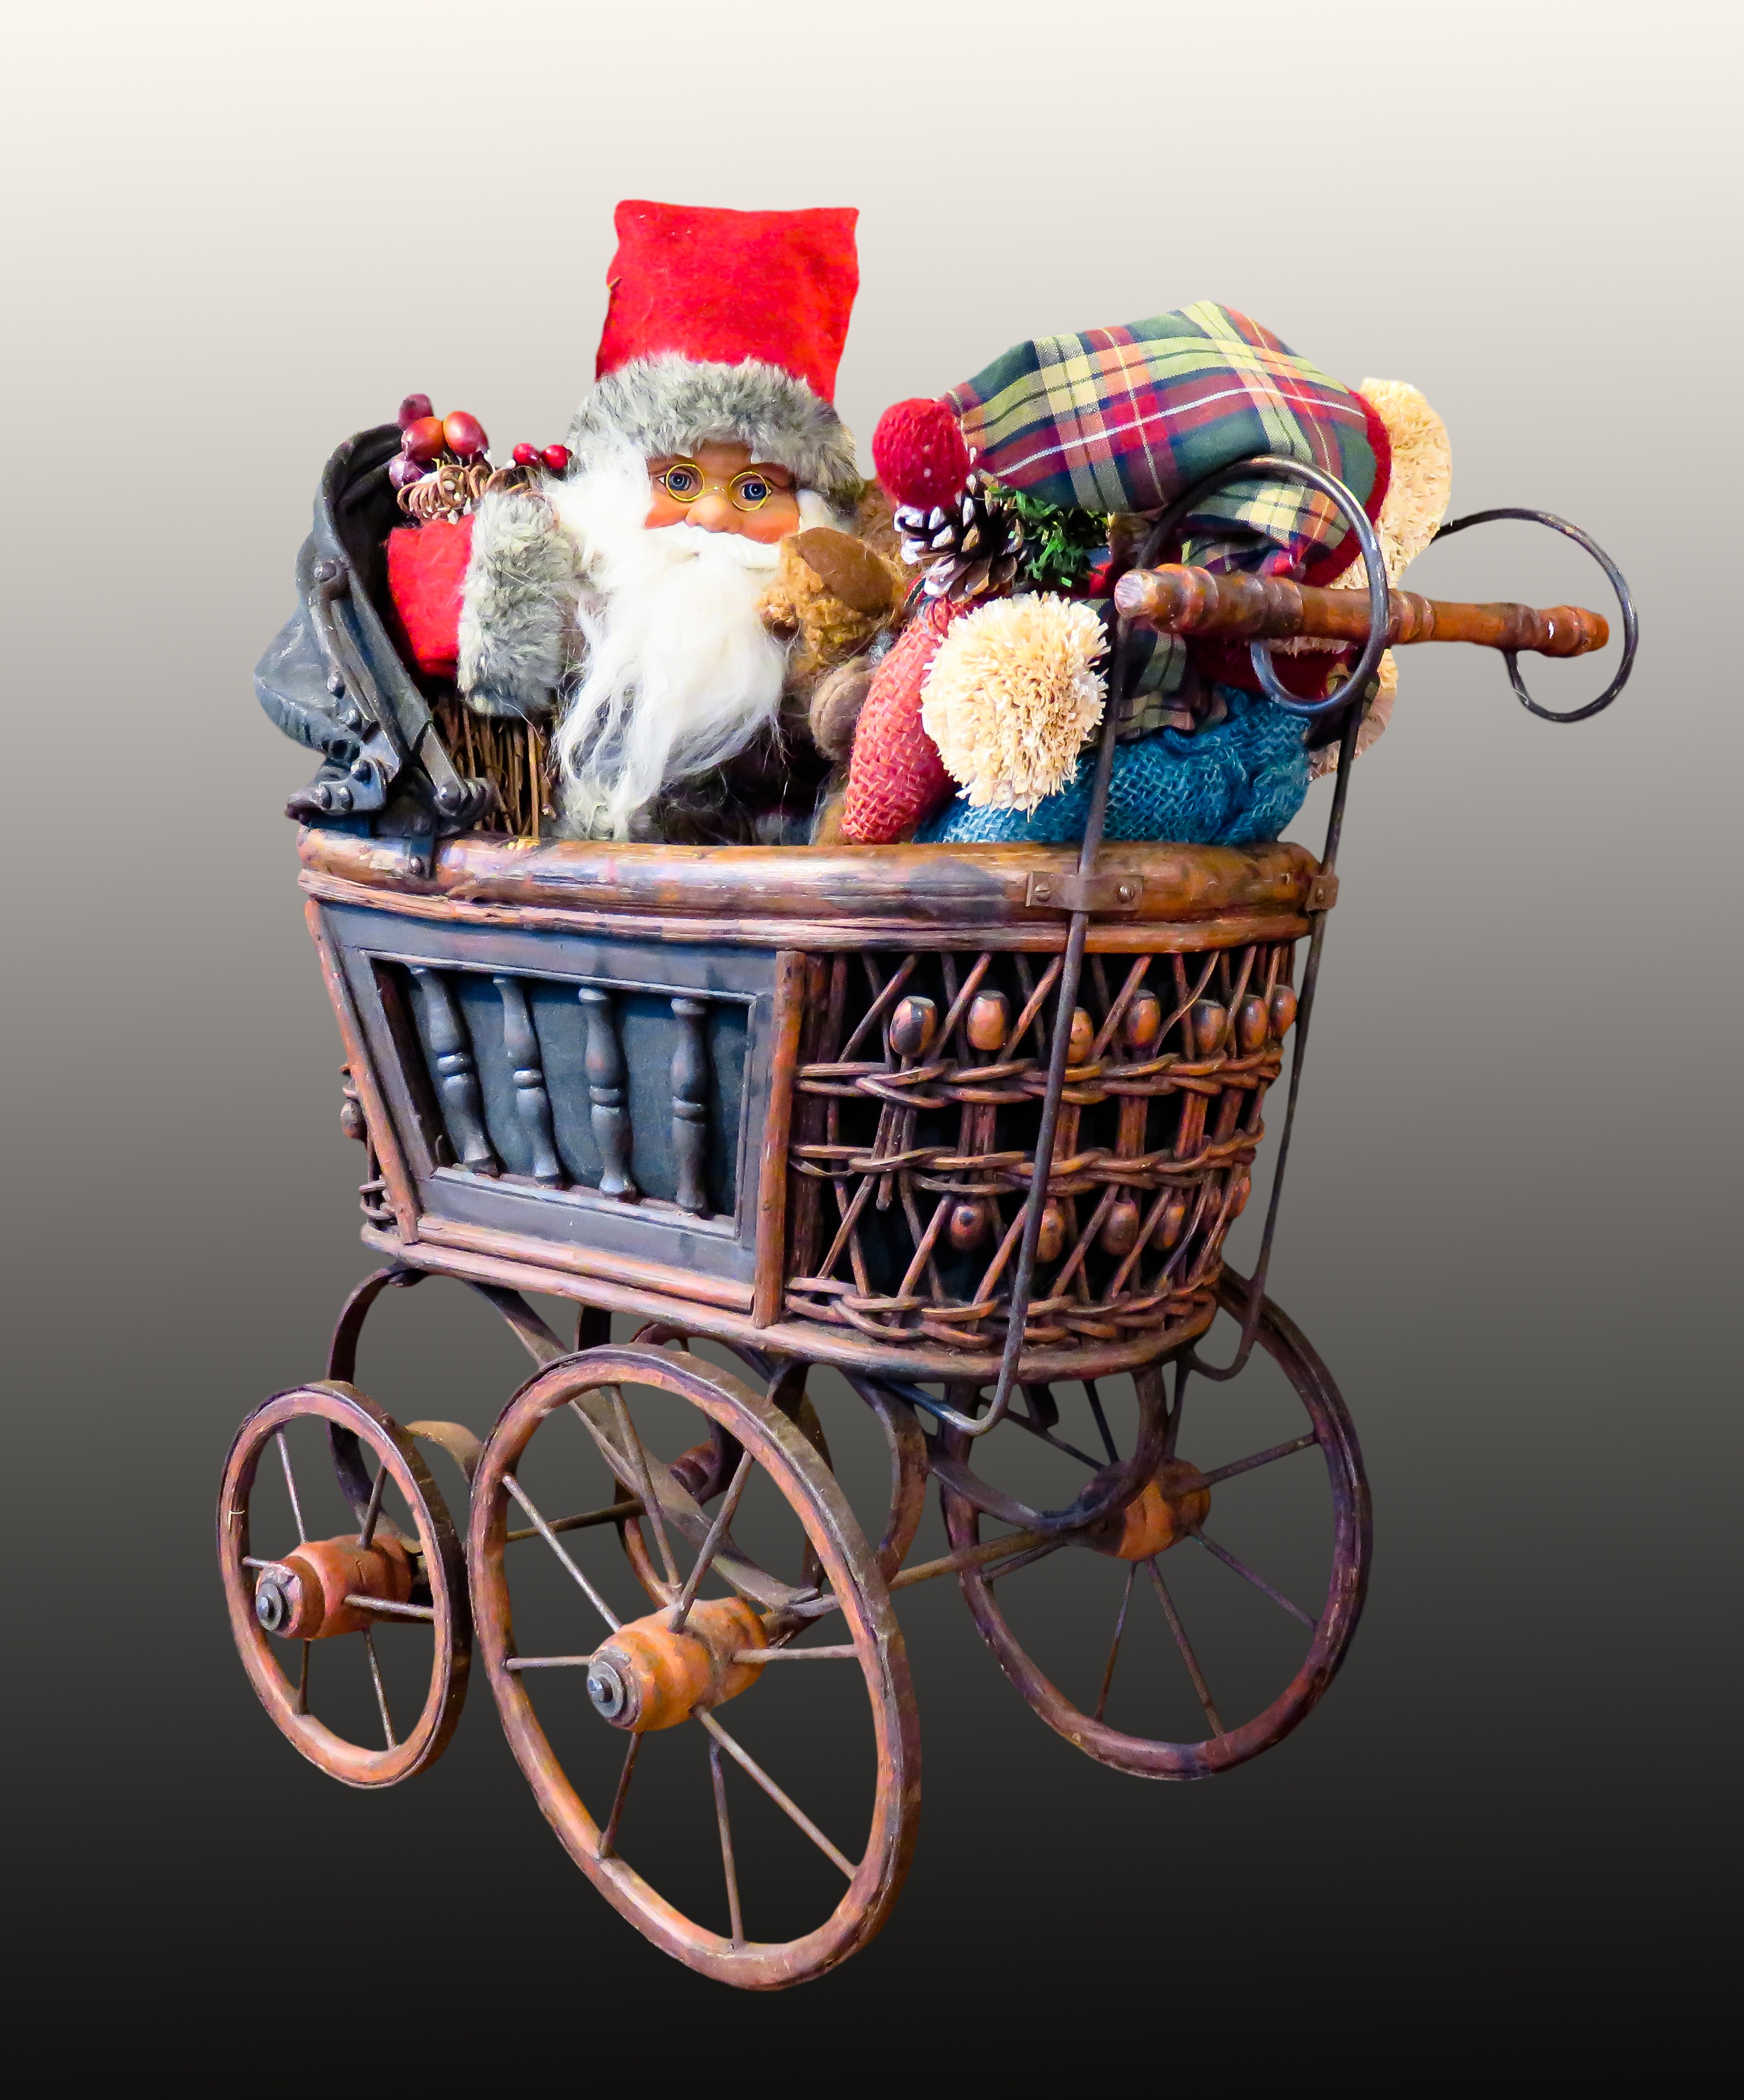
cart, vehicle, christmas, product, christmas decoration, gifts, figure, joy, carriage, santa claus, give, shopping cart, doll prams